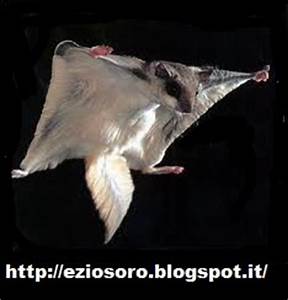
Label: scoiattolo